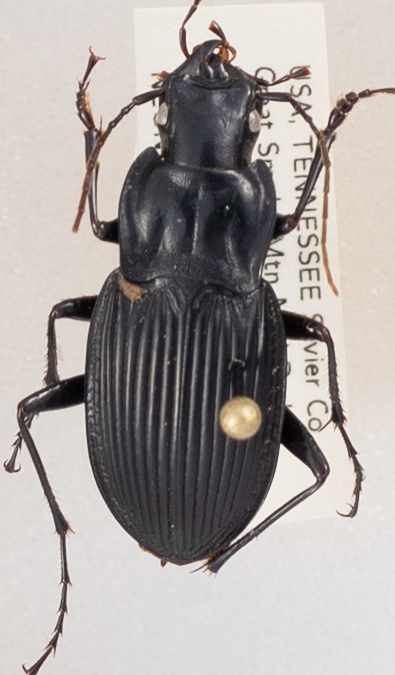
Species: Dicaelus teter
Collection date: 2017-08-08
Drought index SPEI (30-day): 0.1
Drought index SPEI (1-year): -0.46
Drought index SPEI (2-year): -0.46